Bicornuate uterus

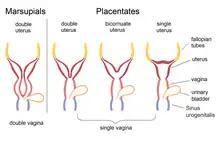

A double uterus is the normal female anatomy in many mammals. In insectivores, certain species of primates i.e. lemurs, furthermore in carnivores, and in whales the uterus bicornis a part of their healthy morphological structures.